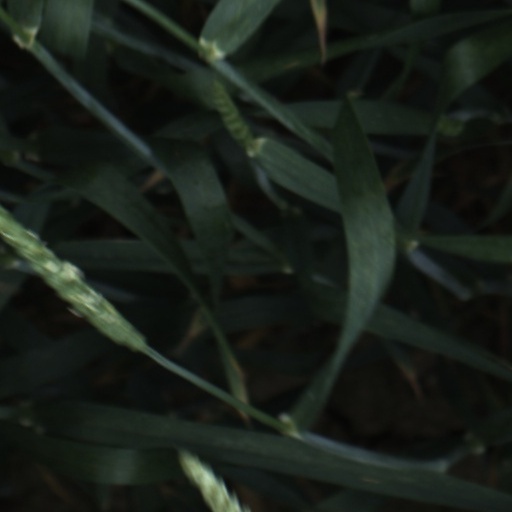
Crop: wheat